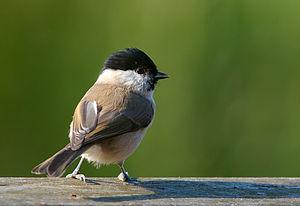
Mésange nonnette (Poecile palustris, anciennement Parus palustris)